Steve Skroce

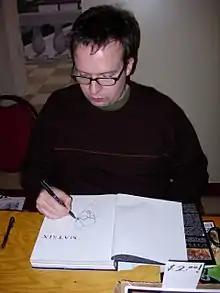

Steve Skroce is a Canadian comic book and film storyboard artist. He is of Croatian descent.